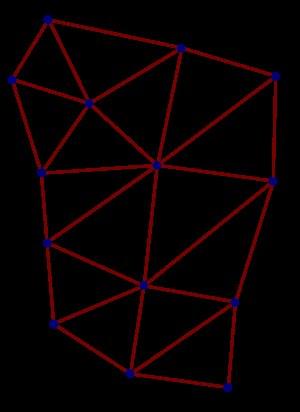
En physique, un réseau de spin est un type de diagramme qui peut être utililisé pour représenter les états et interactions entre particules et champs en mécanique quantique. D'un point de vue mathématique, les diagrammes permettent de représenter de manière concise des fonctions multilinéaires et des fonctions entre représentations de groupe matriciel. La notation en diagramme simplifie souvent les calculs car de simples diagrammes permettent de représenter des fonctions compliquées. Roger Penrose est crédité de l'invention des réseaux de spin en 1971, mais des techniques de diagrammes similaires existaient antérieurement.